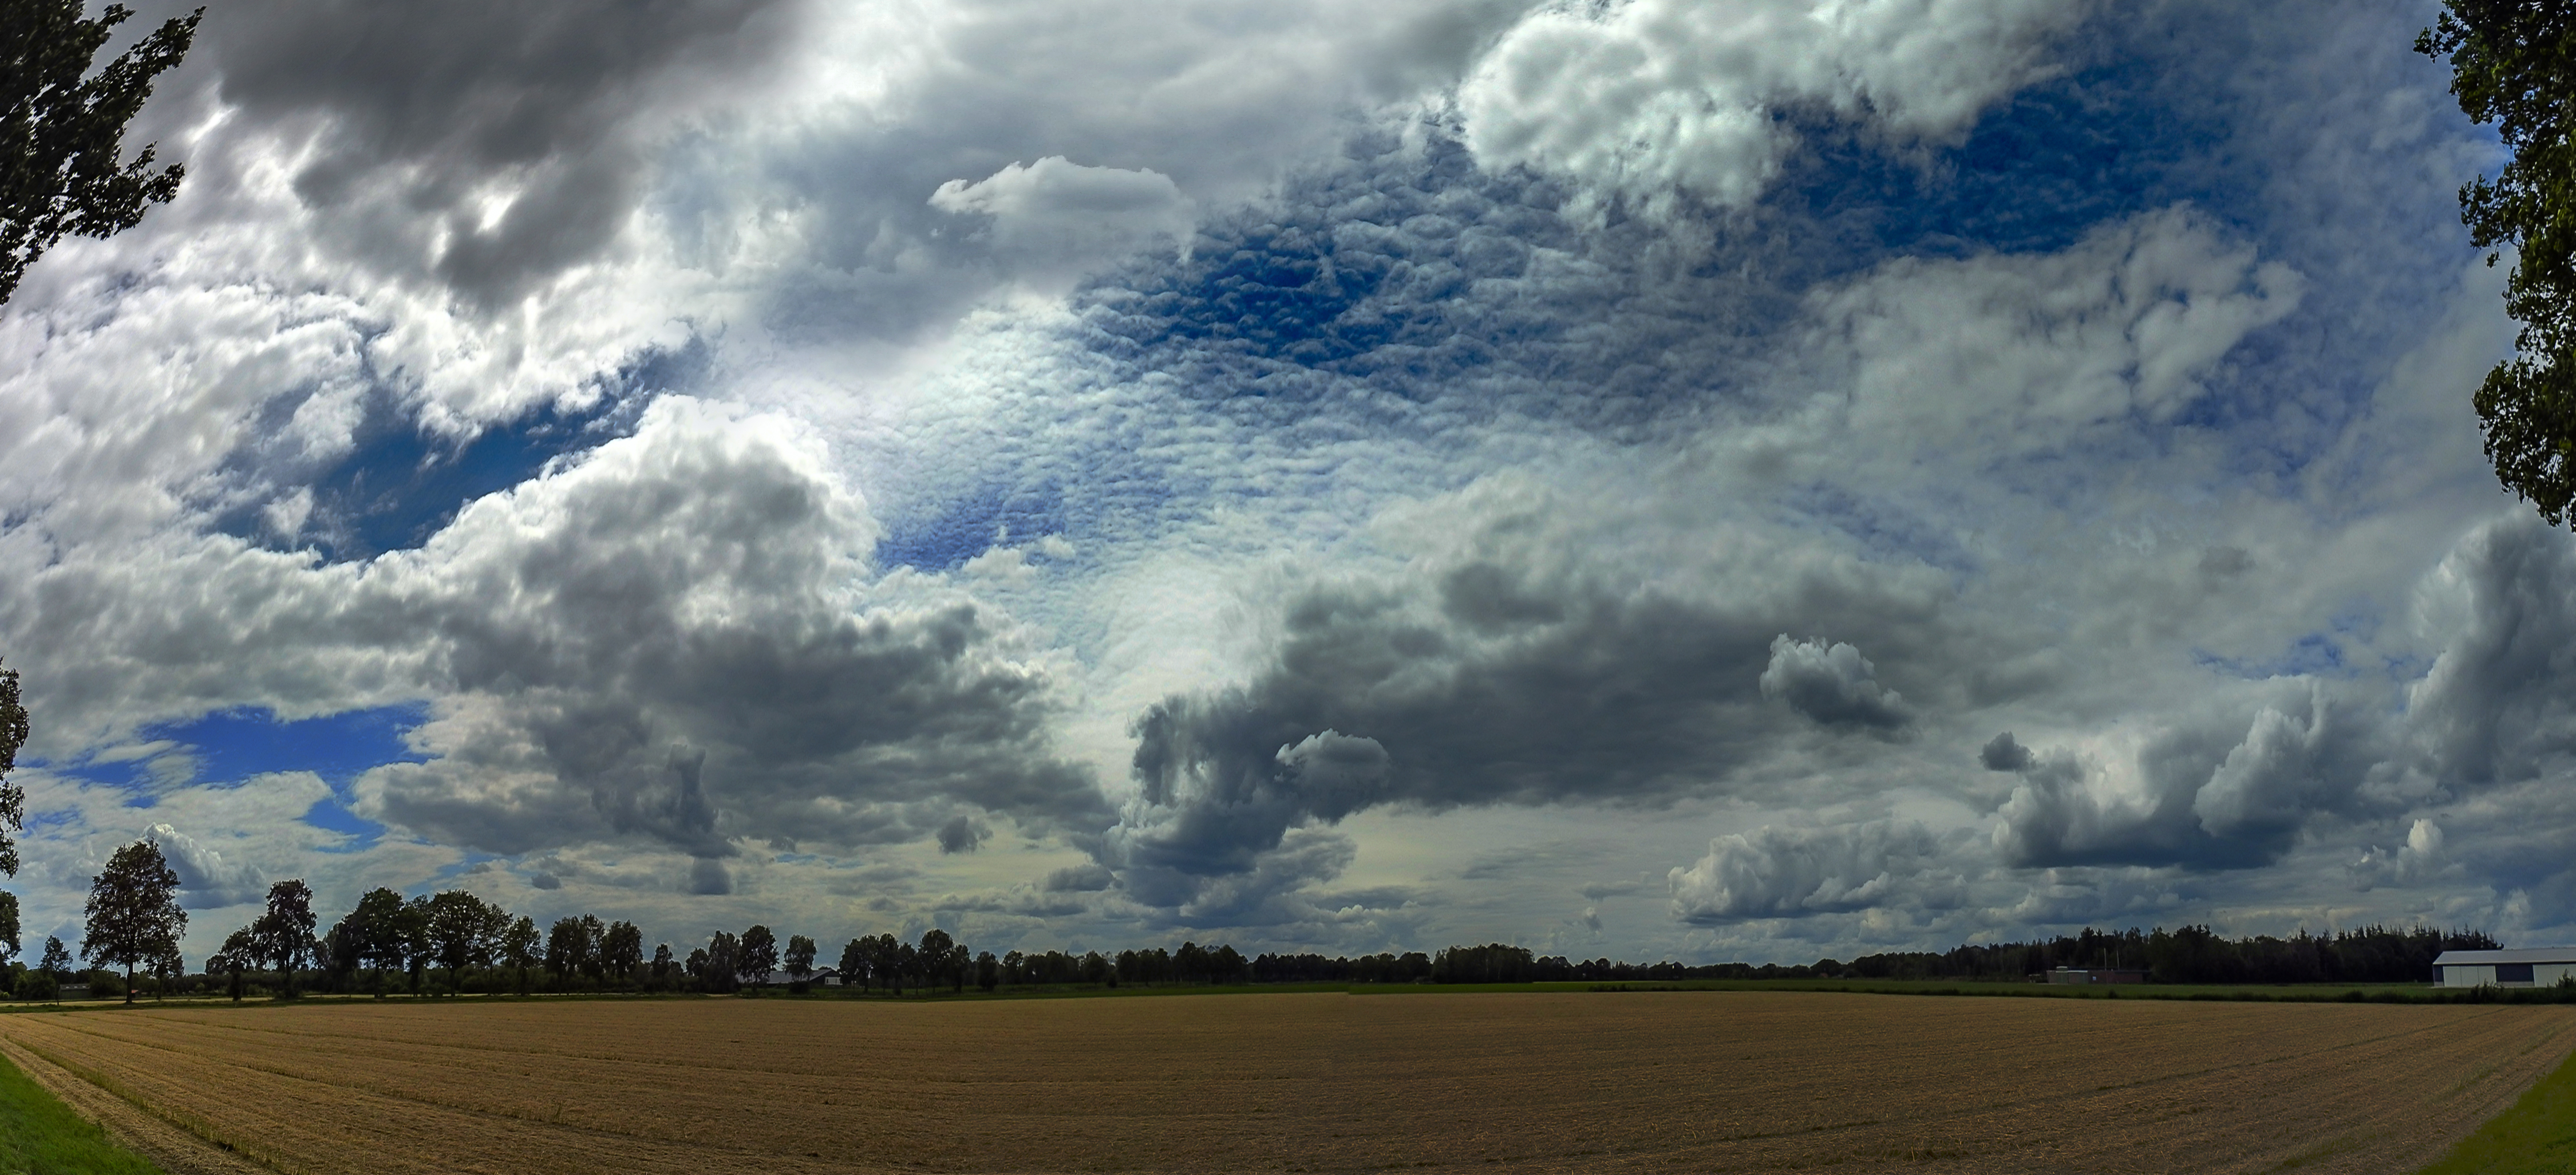
massive, clouds, big, sky, cloud, daytime, nature, cumulus, atmosphere, horizon, plain, field, natural landscape, ecoregion, grassland, meteorological phenomenon, tree, sunlight, landscape, rural area, steppe, prairie, photography, grass, meadow, plant, panorama, storm, savanna, wind, pasture